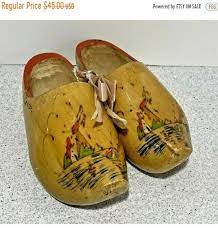
Label: Clog